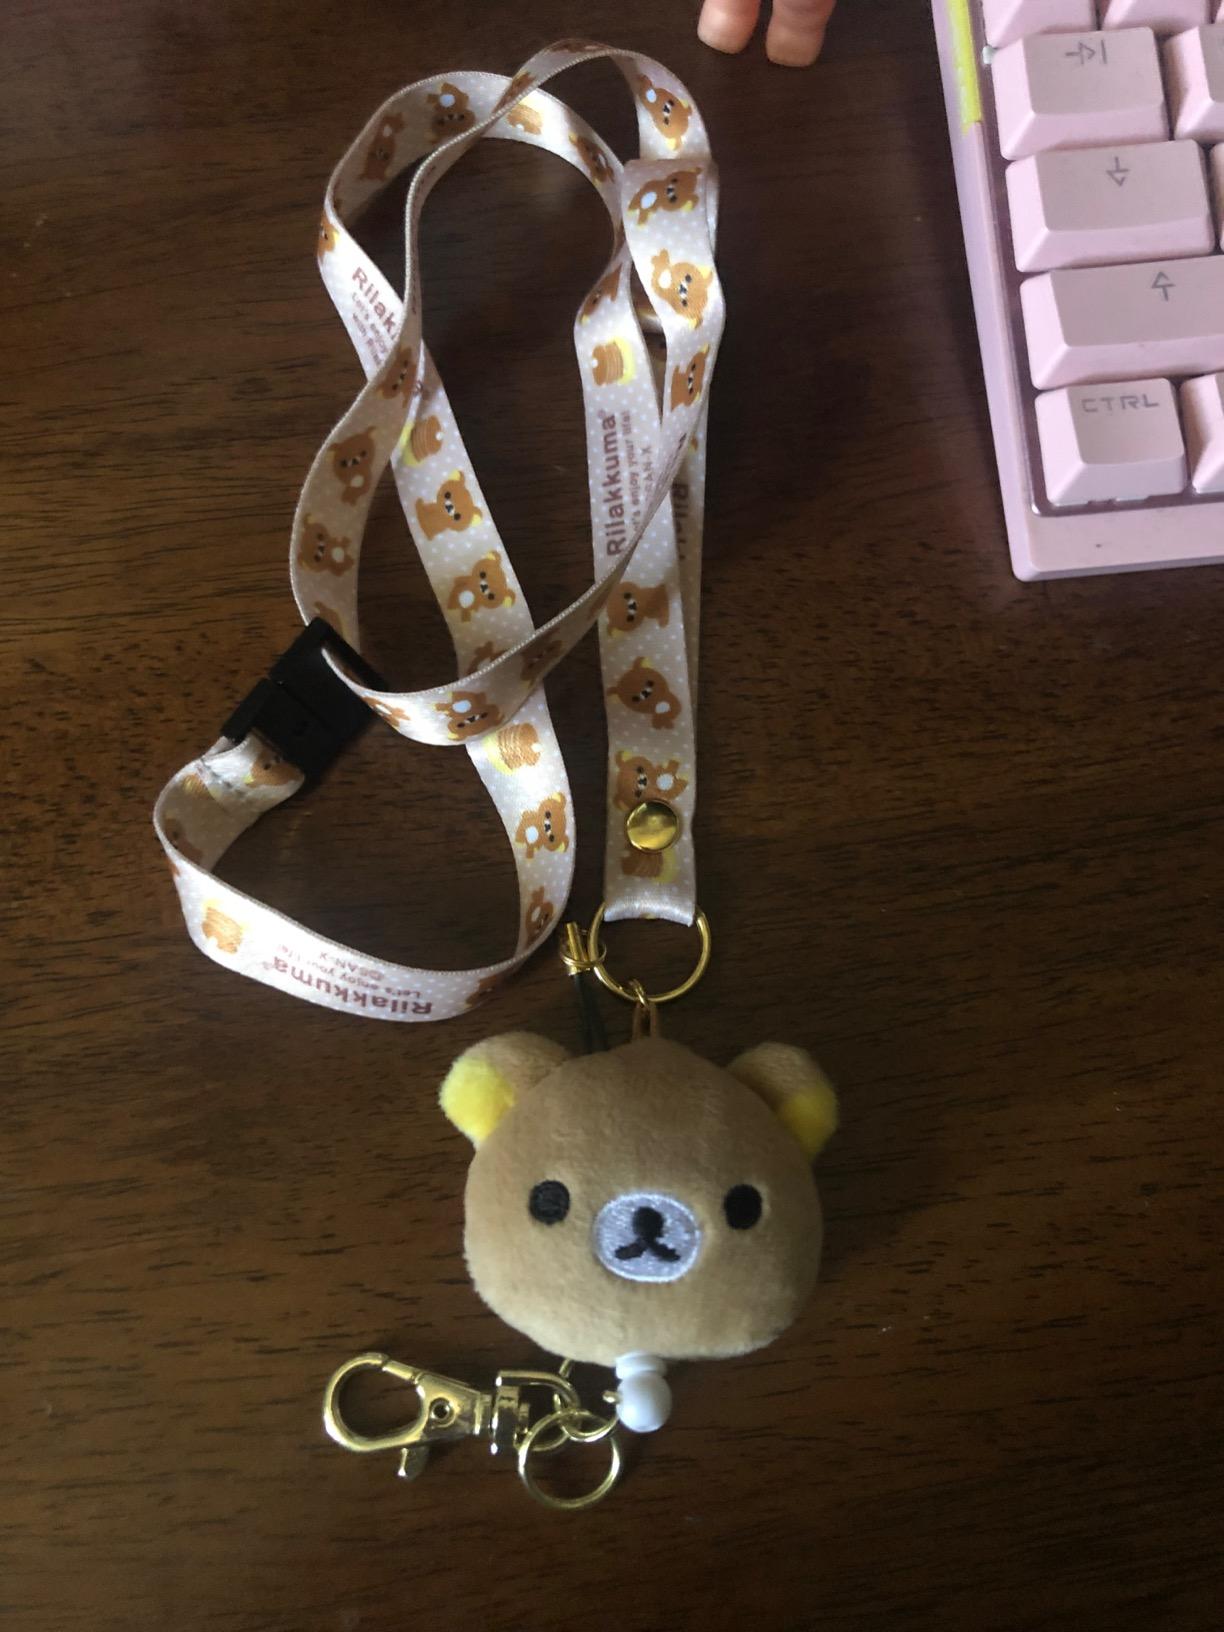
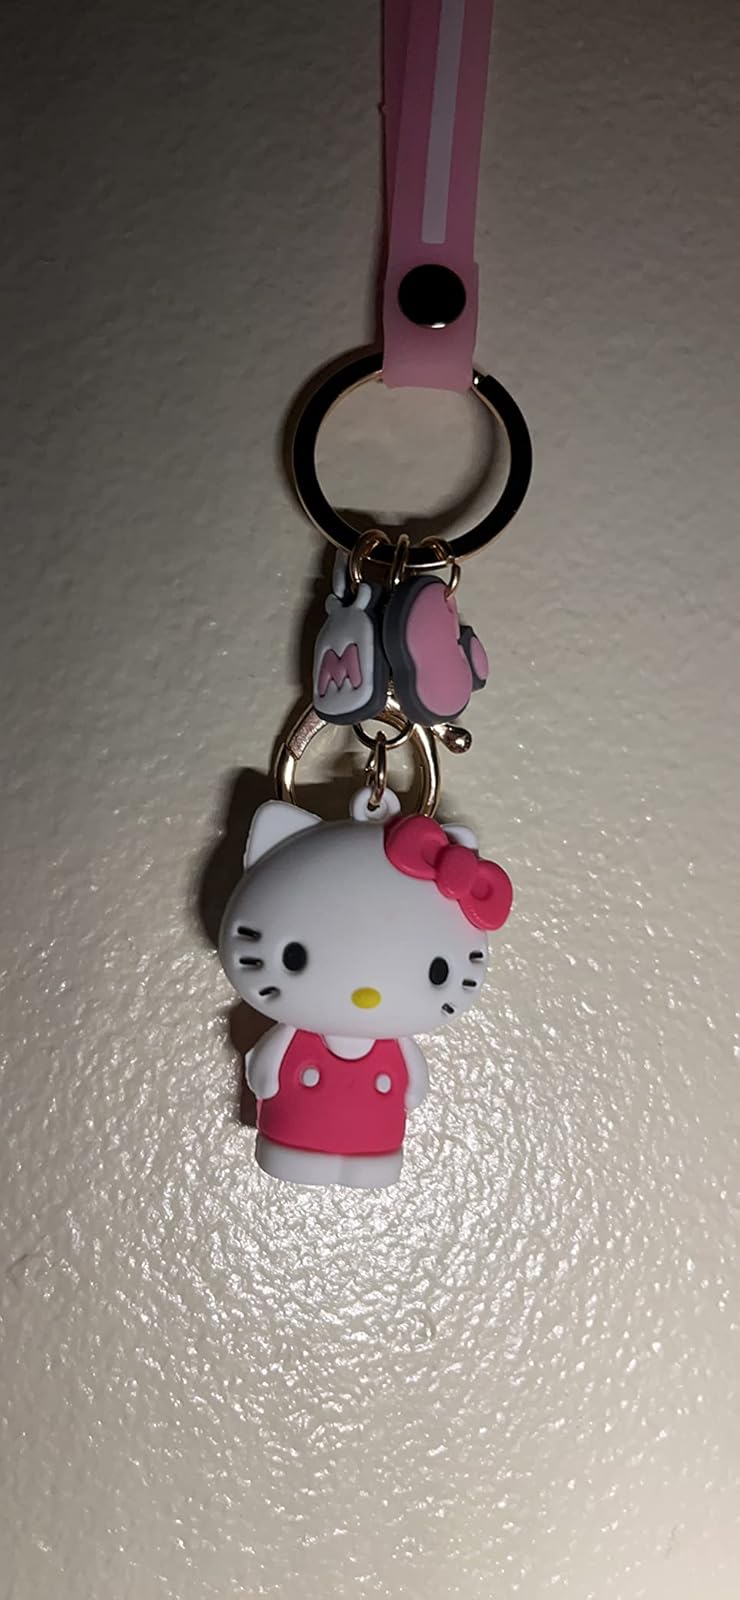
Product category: accessories_keychain
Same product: no